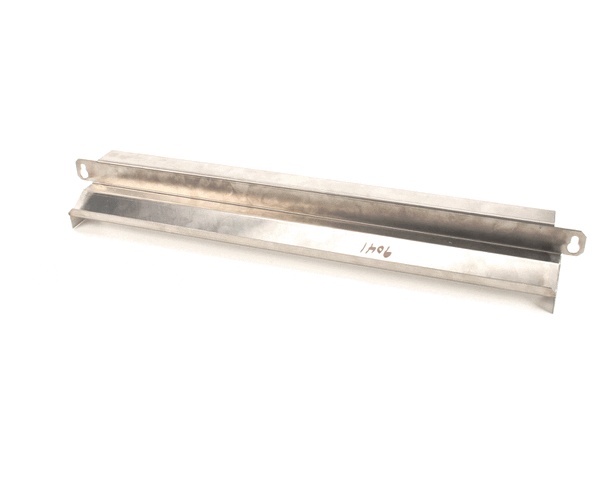
9041
Brand: NIECO PARTS
REFLECTOR TOP BURNER REAR 800
Category: Home & Garden > Kitchen & Dining > Kitchen Appliance Accessories > Outdoor Grill Accessories > Outdoor Grill Covers